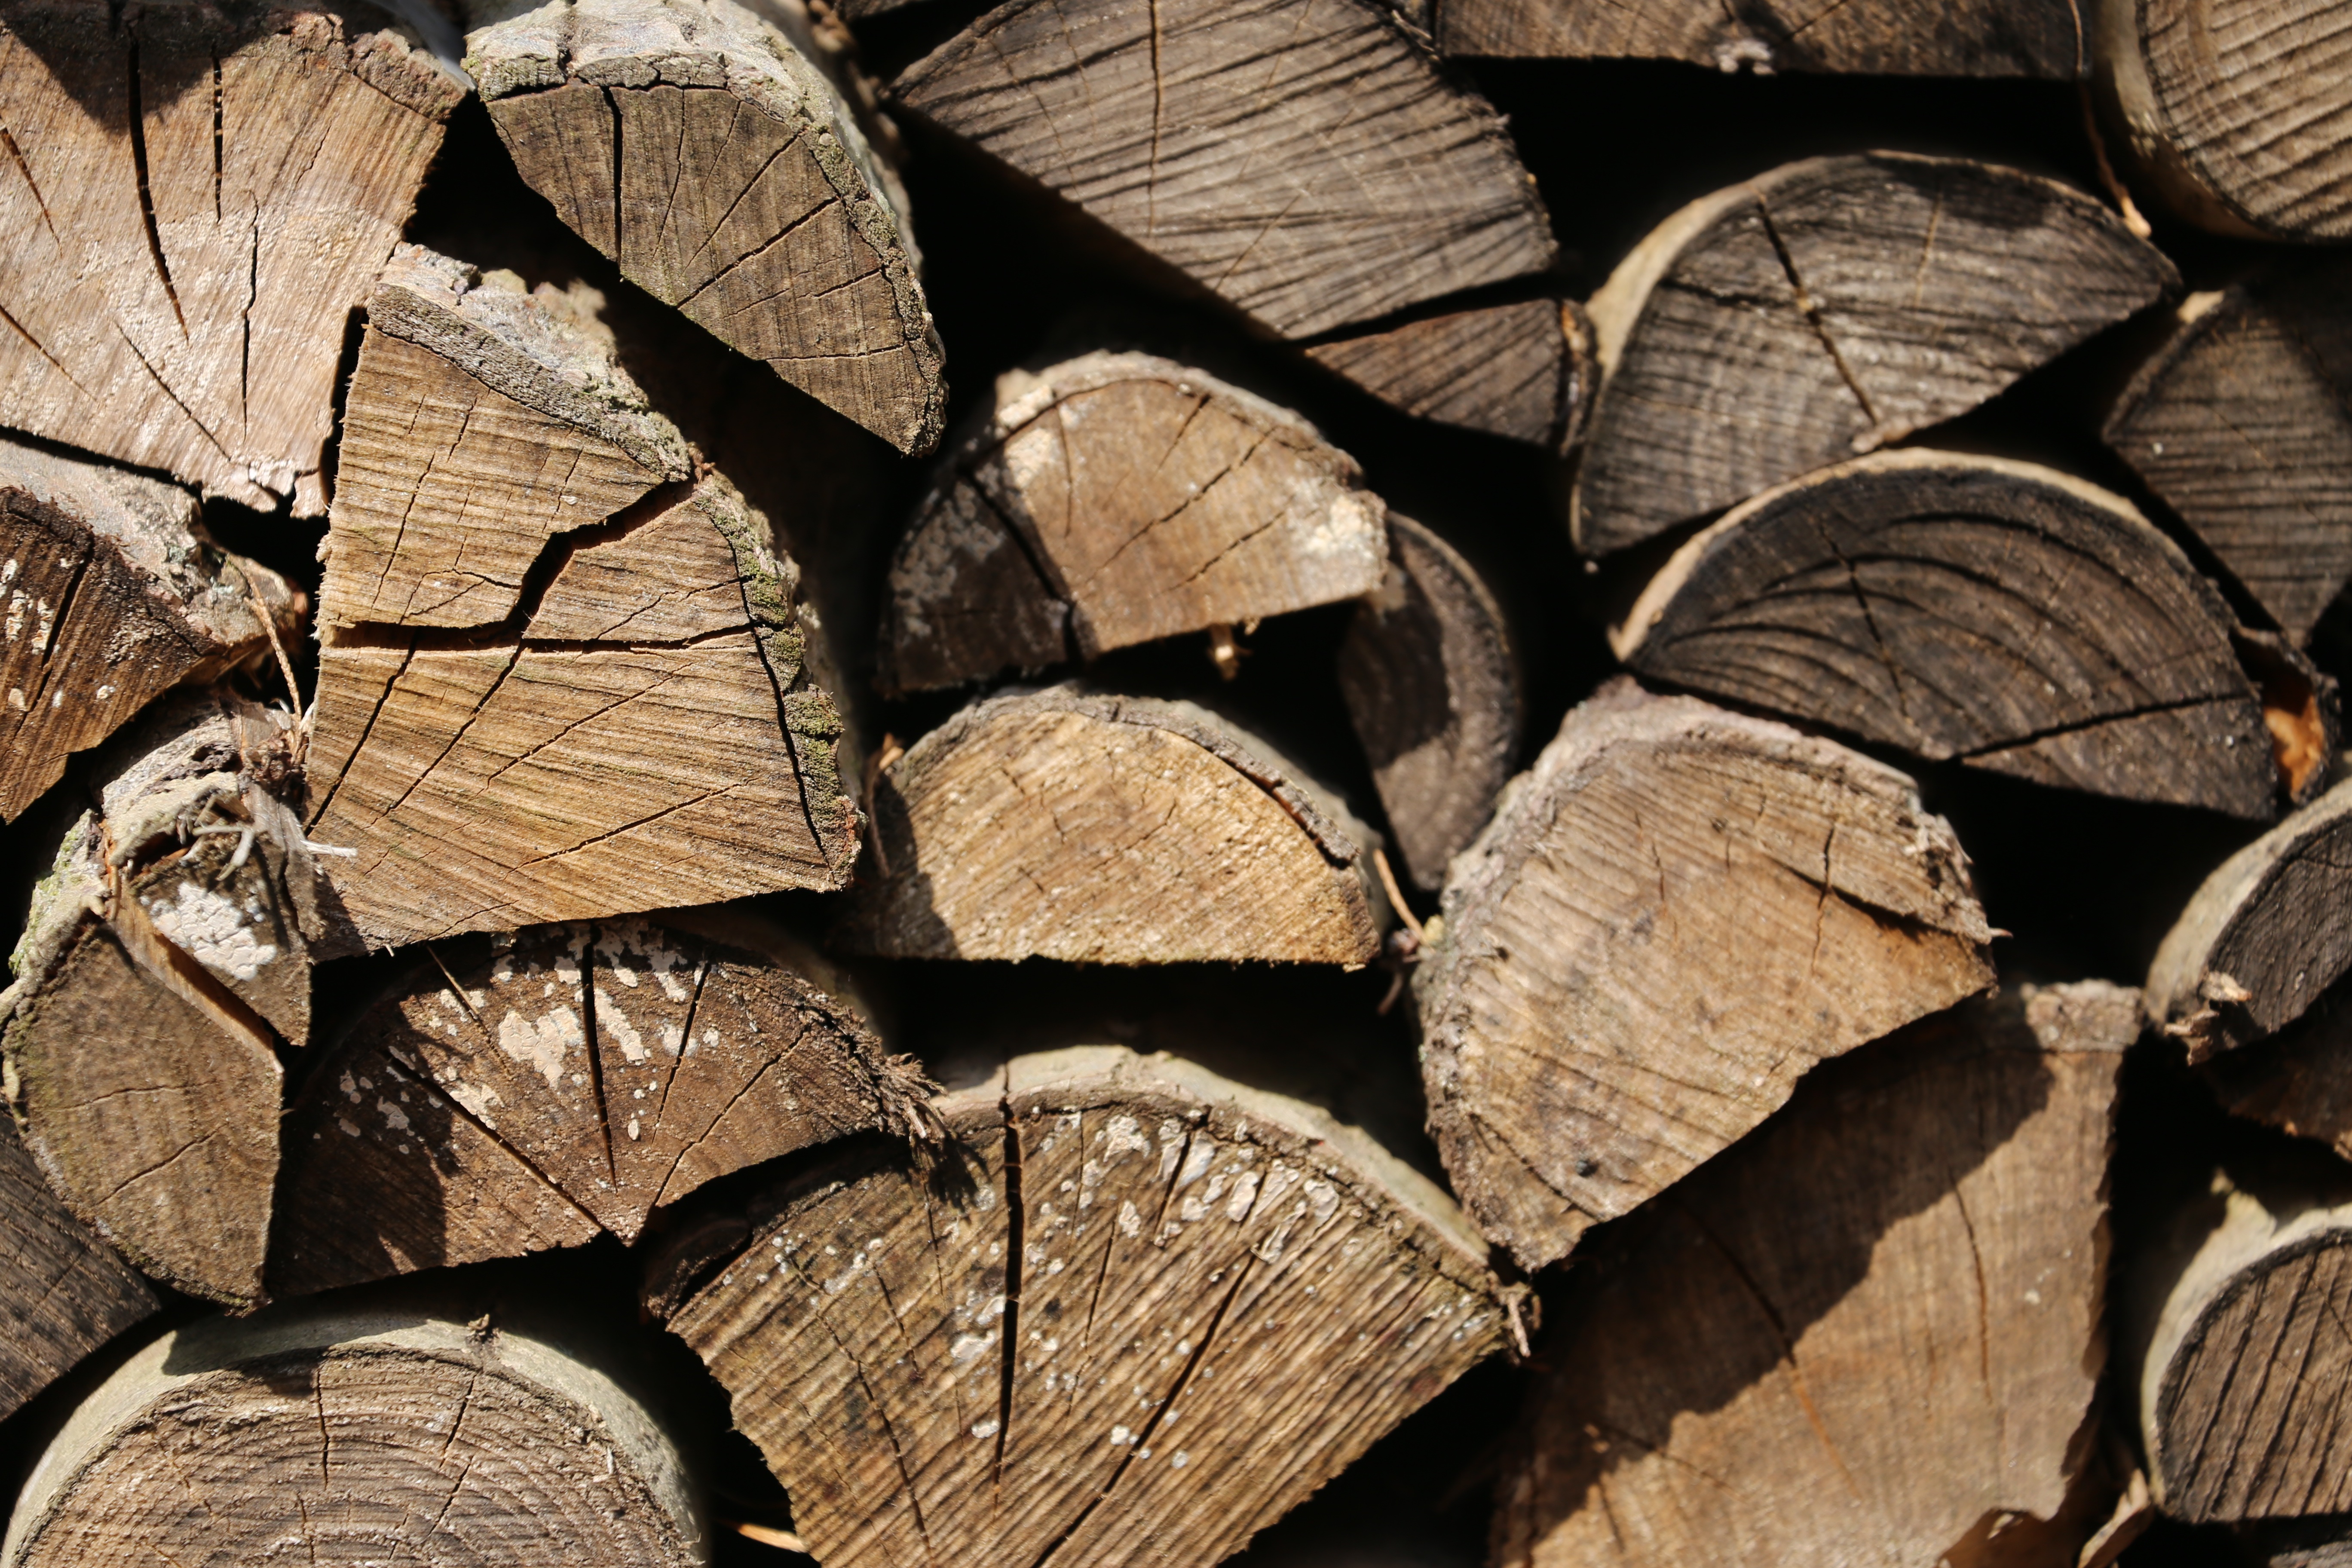
tree, forest, branch, wood, warm, leaf, trunk, autumn, soil, fireplace, firewood, lumber, energy, burn, close up, layered, holzstapel, wood for the fireplace, man made object, woody plant, stack of wood